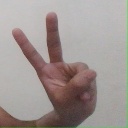
अक्षर: ऐ